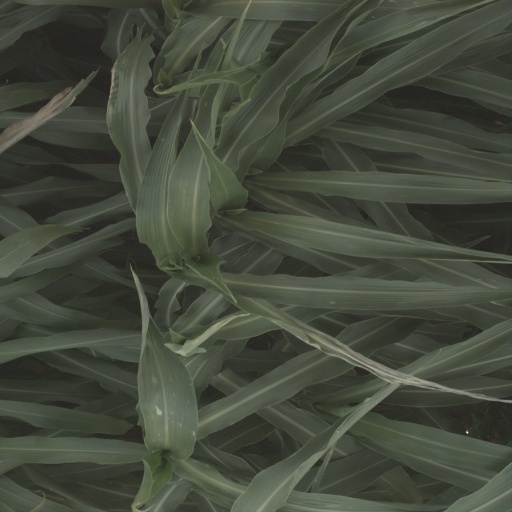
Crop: sorghum